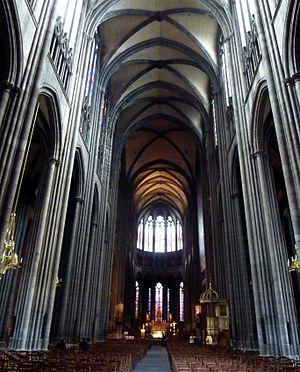
Cathédrale Notre-Dame-de-l'Assomption de Clermont